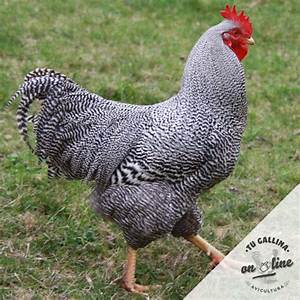
Label: chicken